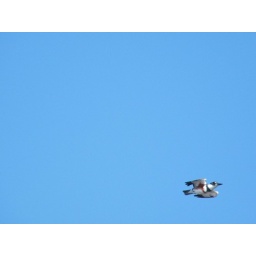
kingfisher in the glorious blue sky above